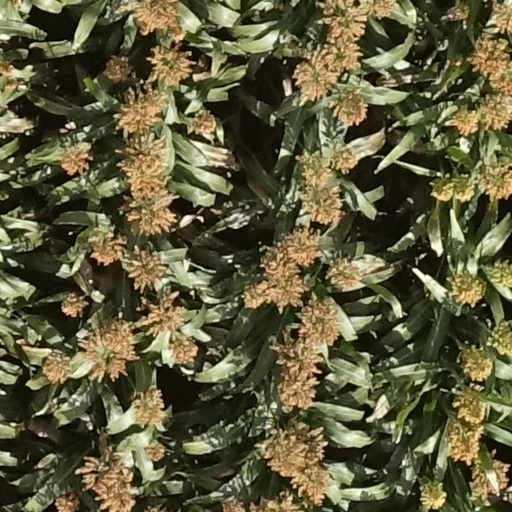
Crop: sorghum